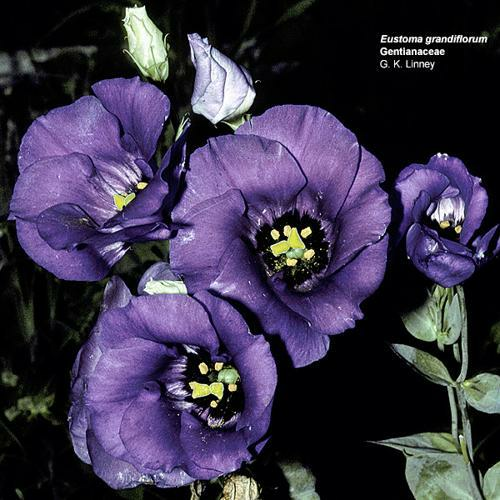
Flower: bolero deep blue